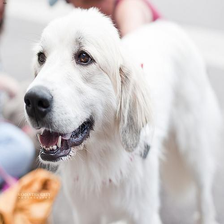
Species: dog
Breed: great pyrenees